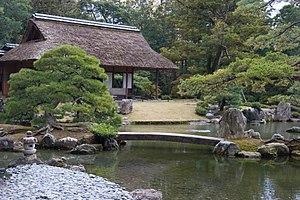
L'art japonais date des premières traces découvertes au Japon, dans les environs du Xᵉ millénaire av. J.-C., jusqu'à nos jours.